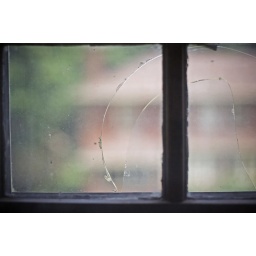
My bedroom window in Indianapolis.